154th Rifle Division

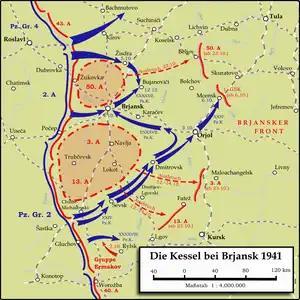
Battle of Bryansk (Brjansk). Note location of Tula in the northeast.

With the permission of Moscow, Yeryomenko finally directed the Front's forces to go over to the defensive at 1330 hours on September 28, in the face of clear signs of a new German offensive: "Within the next several days an enemy offensive toward Bryansk and toward Sevsk or L'gov must be expected." The Front reserves now consisted of the 154th and 287th Rifle and 108th Tank Divisions. Given their deployment the Front commander apparently believed that the main direction of the attack would be on Bryansk, with only the 42nd Tank Brigade positioned near Sevsk, near the Front's left wing. This was despite his intelligence officers establishing that the main German concentration was aimed at the boundary between his 50th Army and Reserve Front's 43rd Army.